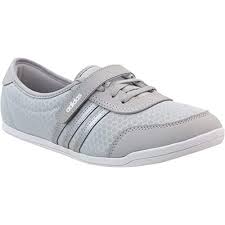
Label: Sneaker